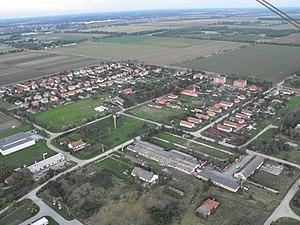
Mosonudvar est un village et une commune du comitat de Győr-Moson-Sopron en Hongrie.